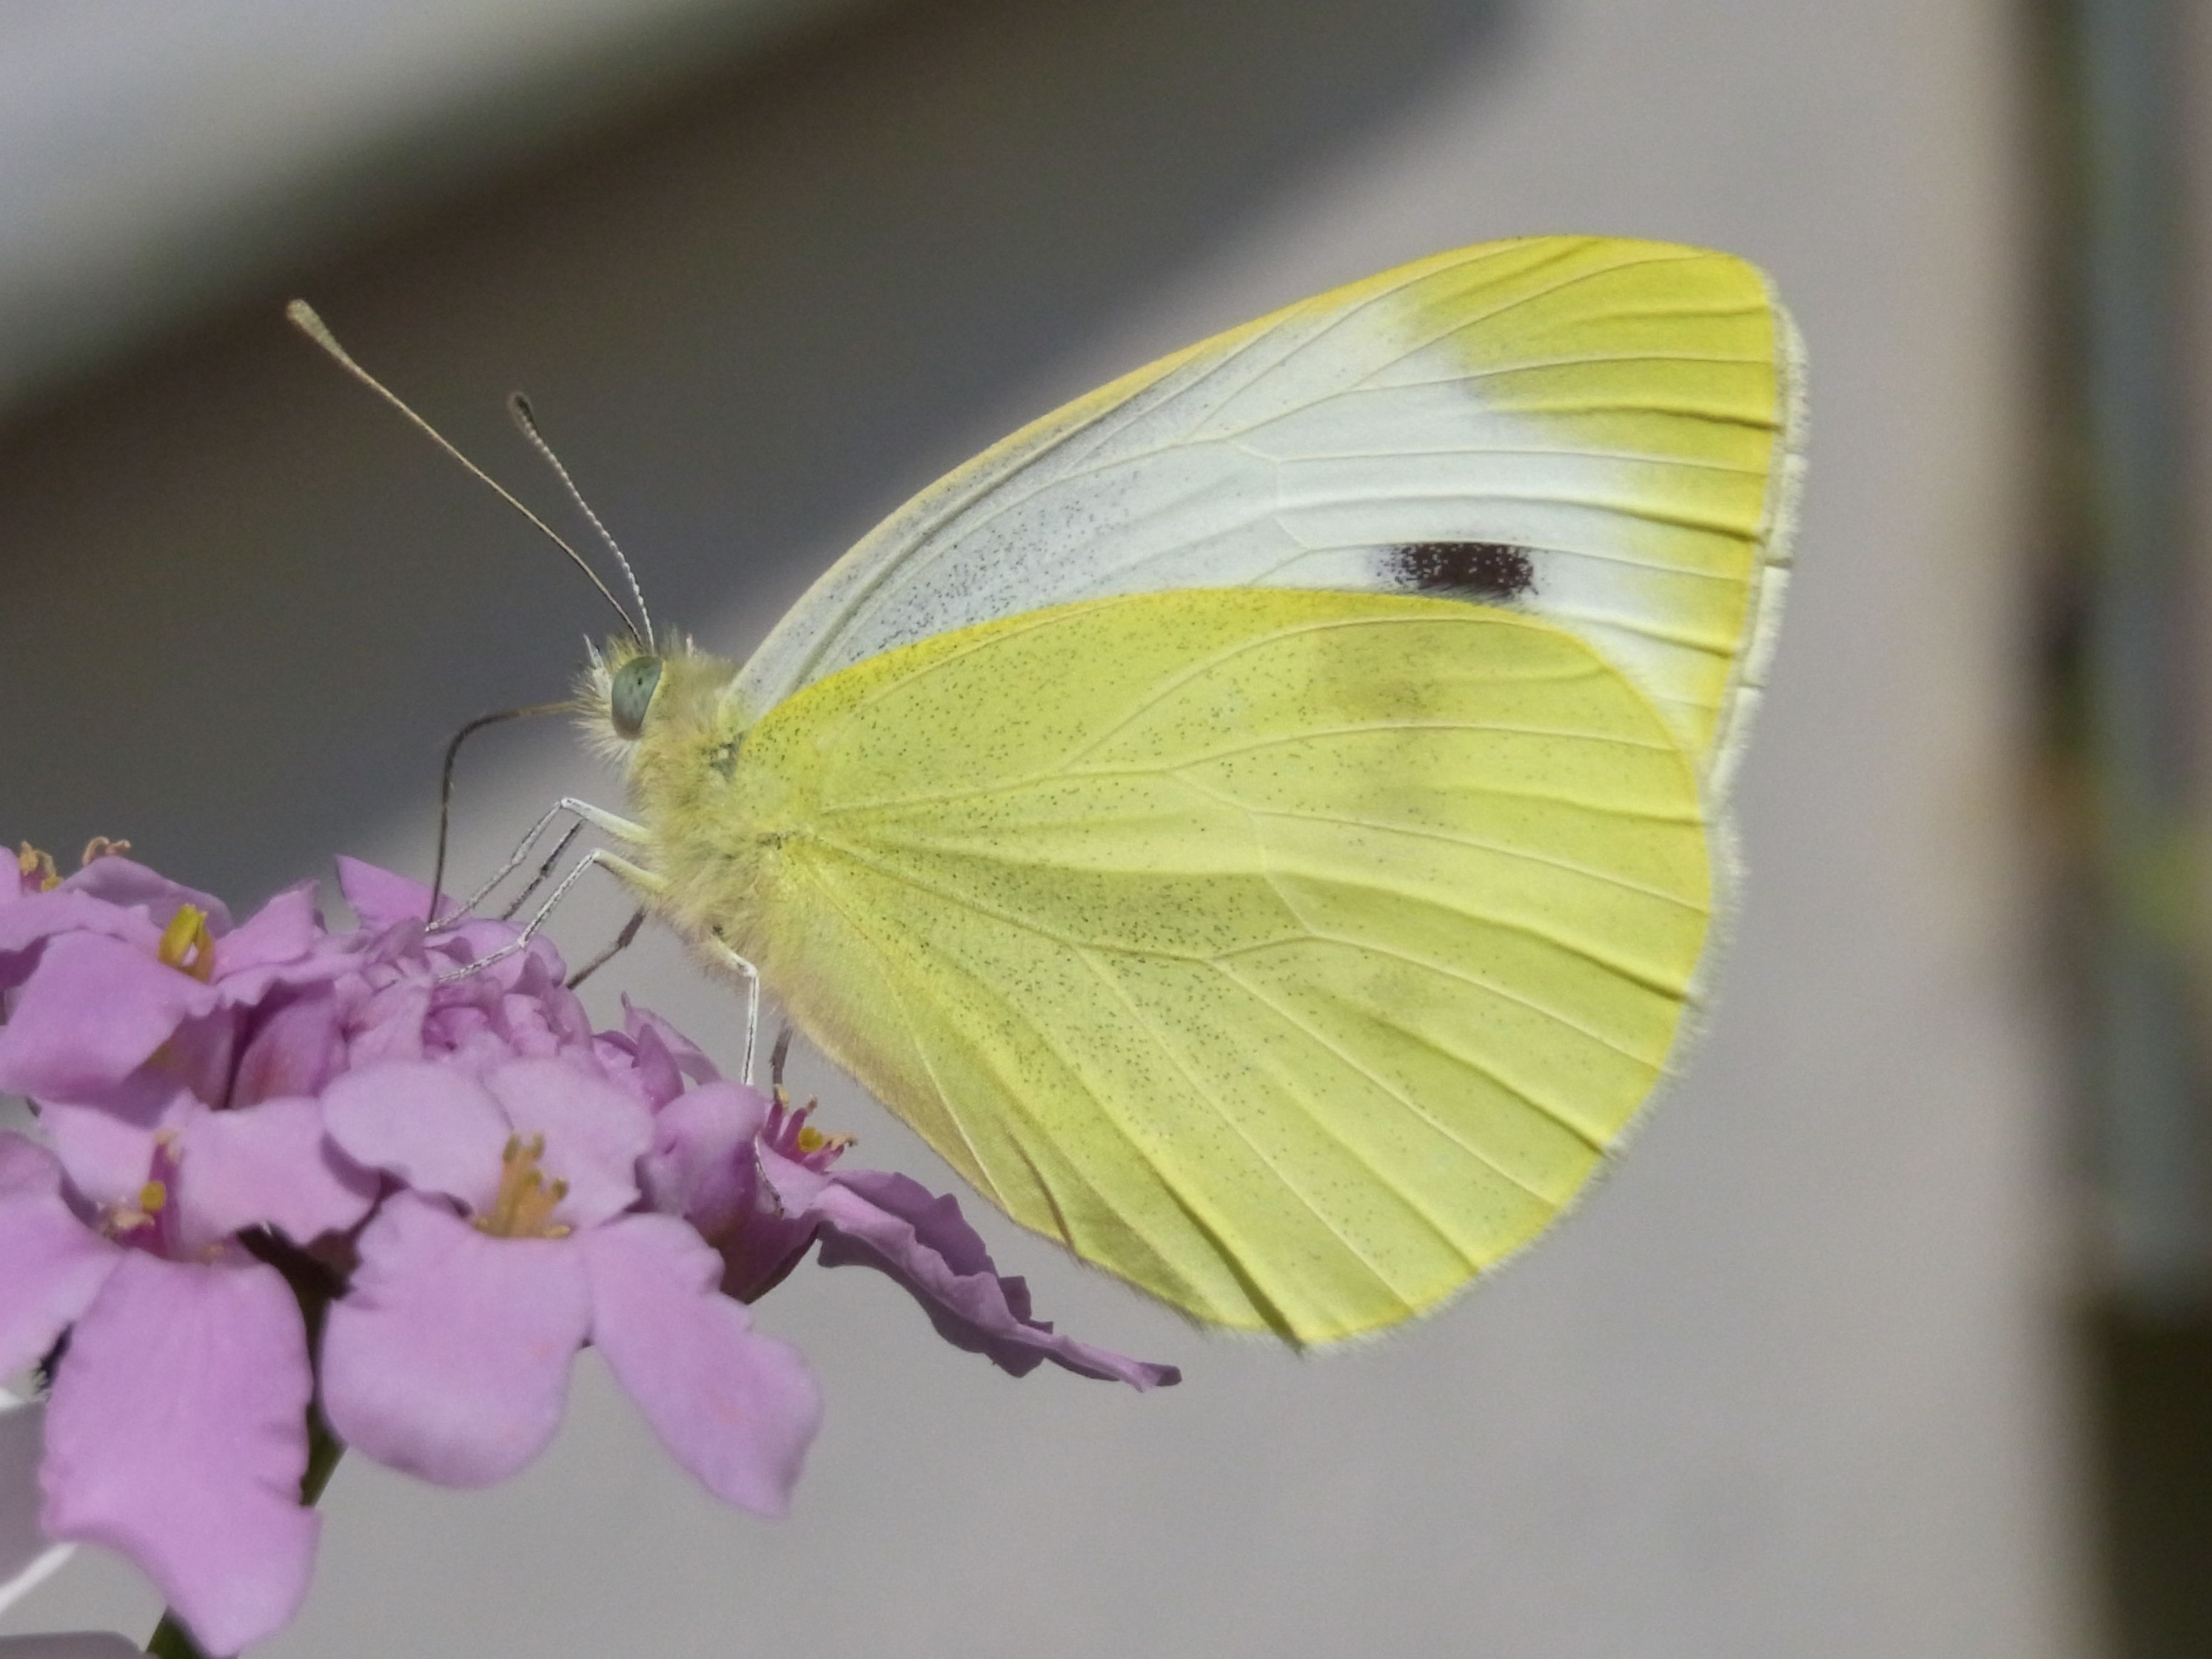
nature, wing, photography, leaf, flower, petal, animal, insect, botany, butterfly, yellow, flora, fauna, invertebrate, close up, nectar, pieridae, macro photography, arthropod, pollinator, pieris napi, moths and butterflies, lycaenid, colias, green tube white